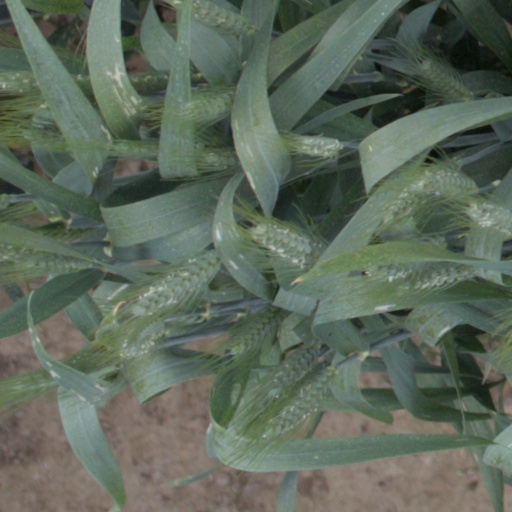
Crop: wheat